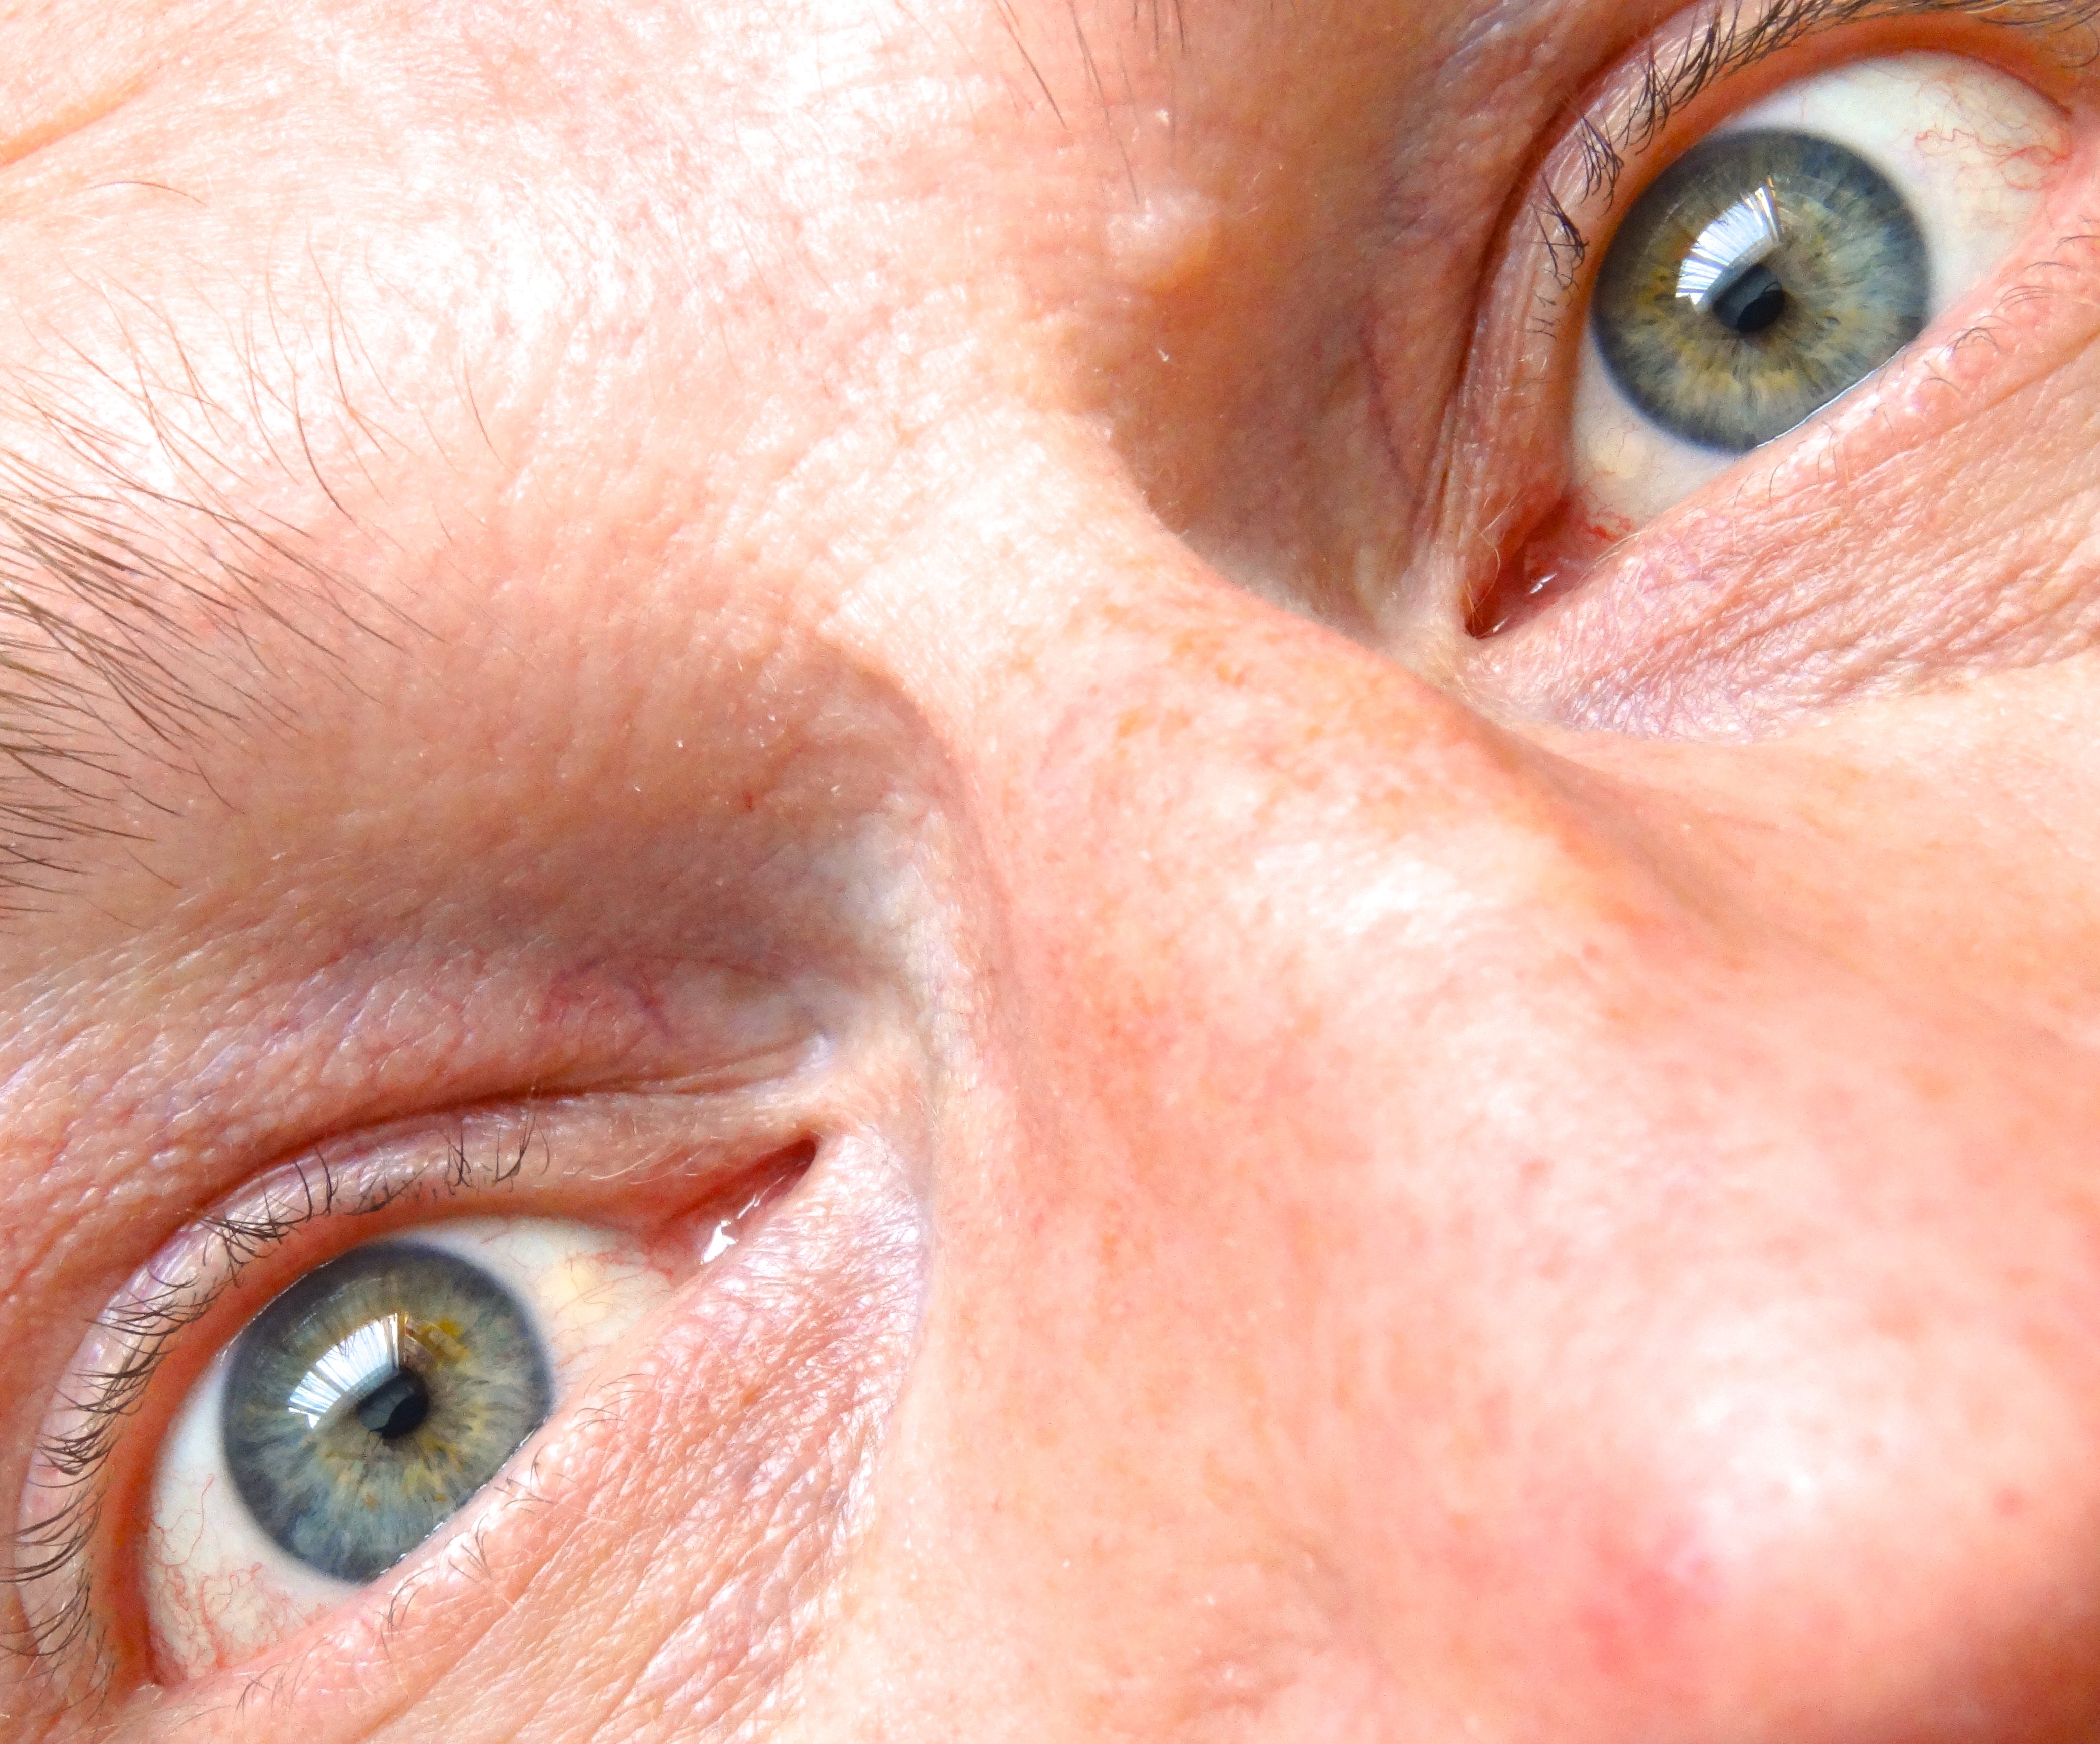
watch, photography, view, ear, facial expression, lip, wrinkle, eyebrow, mouth, eyelash, freckle, close up, human body, face, nose, eyes, cheek, eye, head, look, skin, see, organ, forehead, eyelash extensions, bridge of the nose